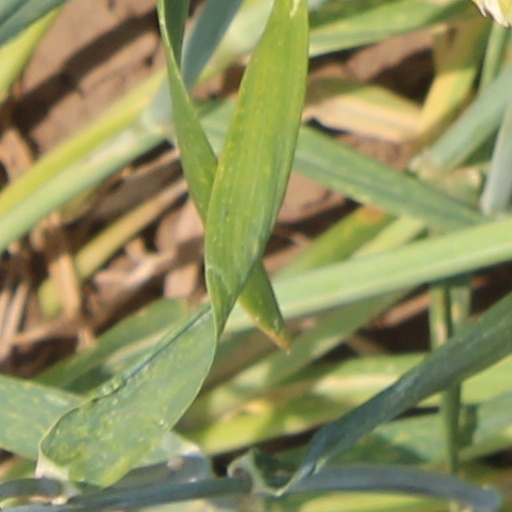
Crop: wheat